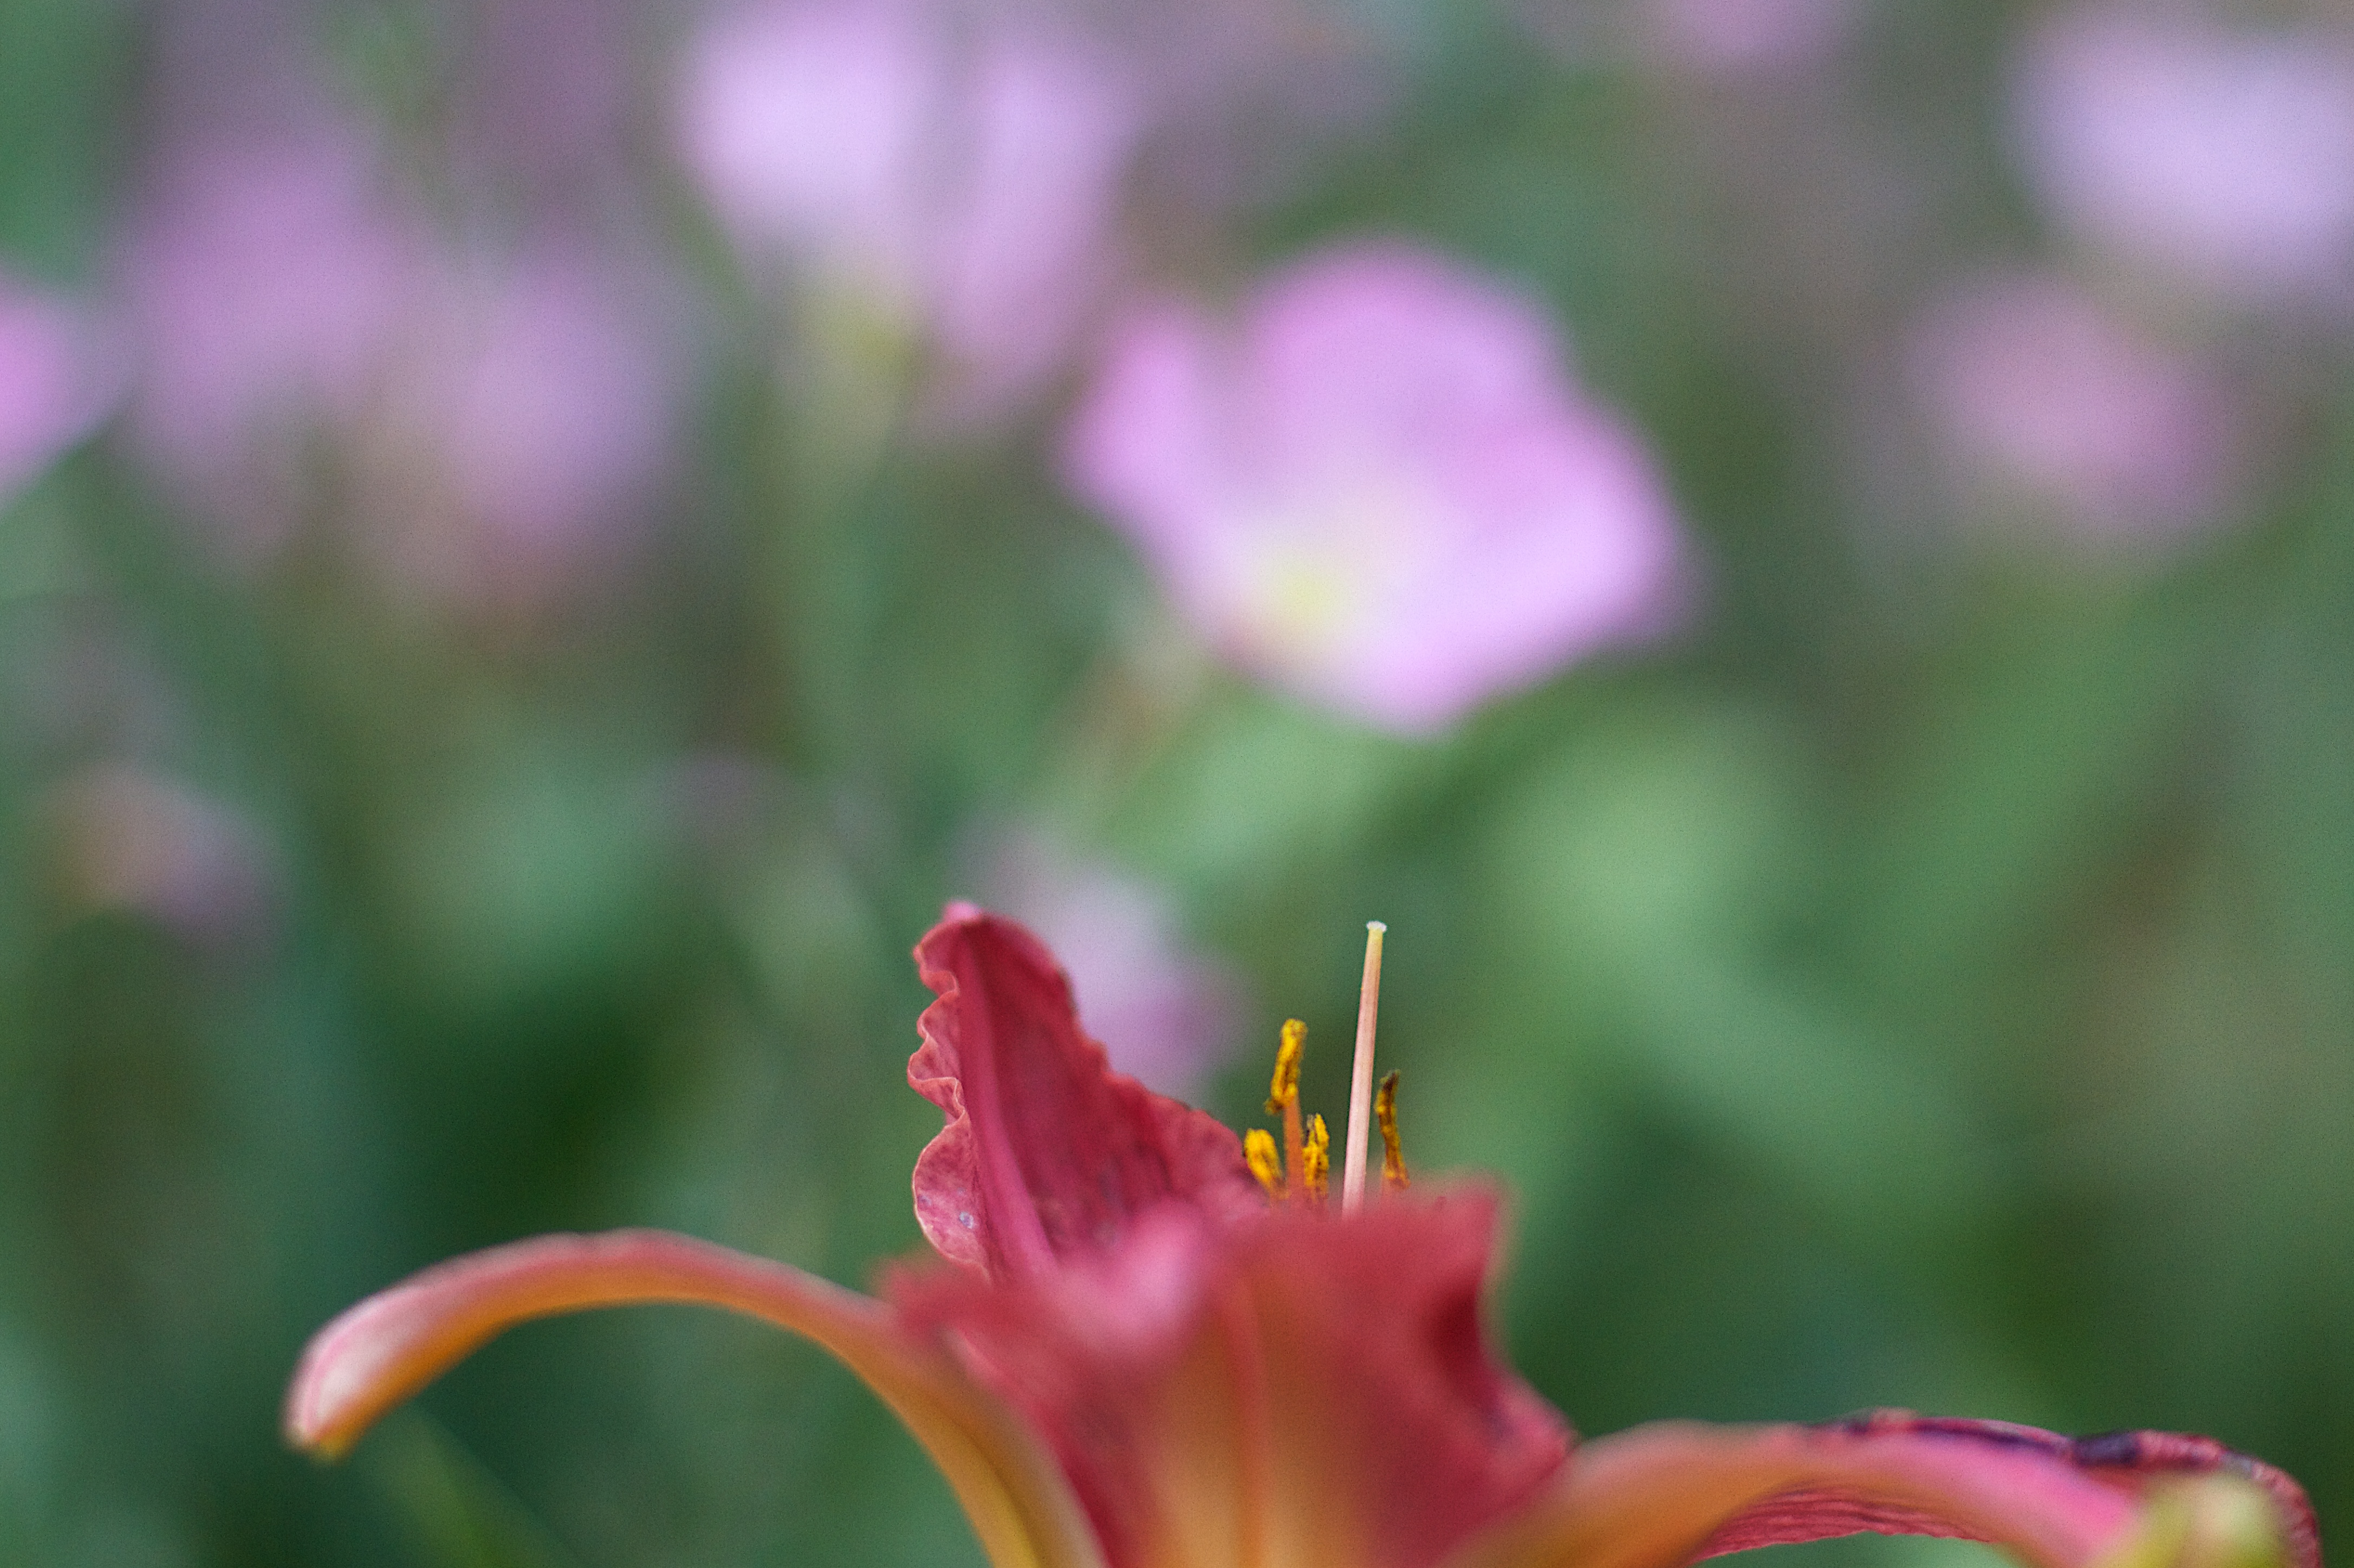
nature, blossom, plant, photography, leaf, flower, petal, green, red, botany, pink, flora, wildflower, close up, bud, 2016366, macro photography, flowering plant, plant stem, land plant